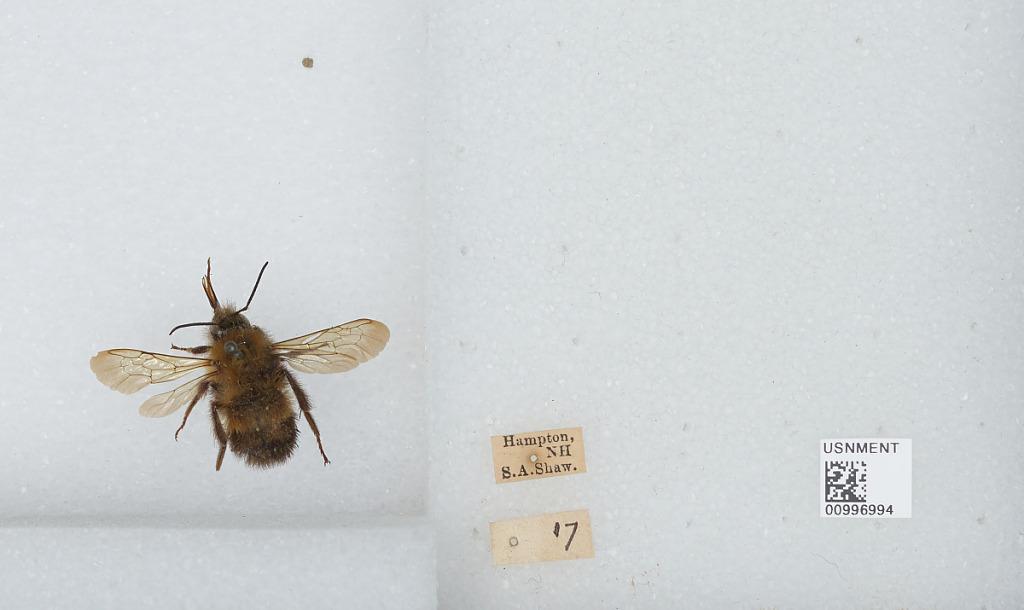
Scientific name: Bombus (Pyrobombus) bimaculatus Cresson
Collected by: S. Shaw
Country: United States
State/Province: New Hampshire
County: Rockingham
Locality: Hampton
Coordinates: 42.9375, -70.8389